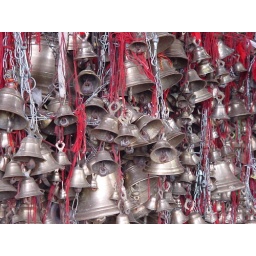
The tree, boundary wall and the temple walls itself - all are covered with Bells offered by devotees.